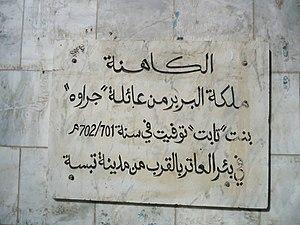
ملكة البربر الكاهنة دهية ببلدية بغاي خنشلة